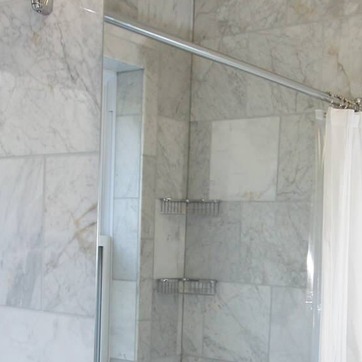
Material: mirror